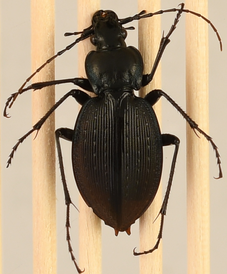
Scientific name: Carabus goryi
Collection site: Great Smoky Mountains National Park NEON (GRSM), plot GRSM_020